Mongolian Revolution of 1921

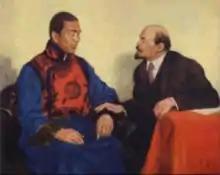
Sükhbaatar meets with Lenin, a poster of Bolsheviks

After several meetings with Soviet authorities in Omsk, the Mongolian delegation was told that such an important matter could be decided only in Moscow. Danzan and his compatriots left for Moscow, arriving in about mid-September. For over a month they met frequently but inconclusively with Soviet and Comintern officials.